Dagupan

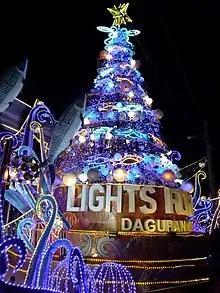
Christmas tree in front of Dagupan City Museum

Dagupan, being surrounded by rivers and sea, offers extensive ecotourism activities for recreation, relaxation and adventure.